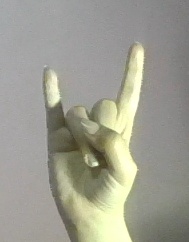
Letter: la